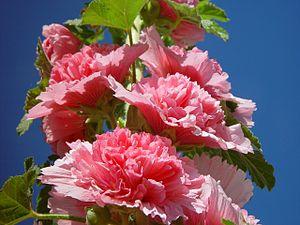
Saint-Seurin-d’Uzet est une ancienne commune du Sud-Ouest de la France, située dans le département de la Charente-Maritime. En 1965, elle a fusionné avec sa voisine Chenac-sur-Gironde pour former la commune de Chenac-Saint-Seurin-d'Uzet. Ses habitants sont appelés les Saint-Surinais et les Saint-Surinaises.
Breuillet est une commune du Sud-Ouest de la France, située dans le département de la Charente-Maritime et la région Nouvelle-Aquitaine. Ses habitants sont appelés les Breuilletons et les Breuilletonnes.